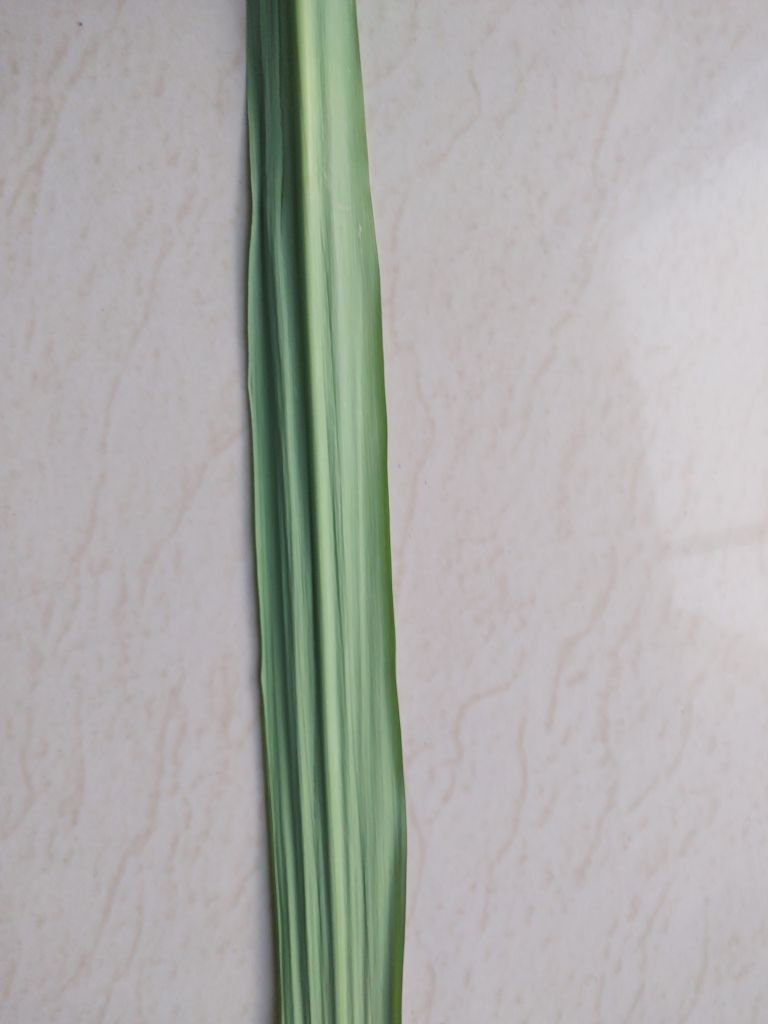
Label: Viral Disease